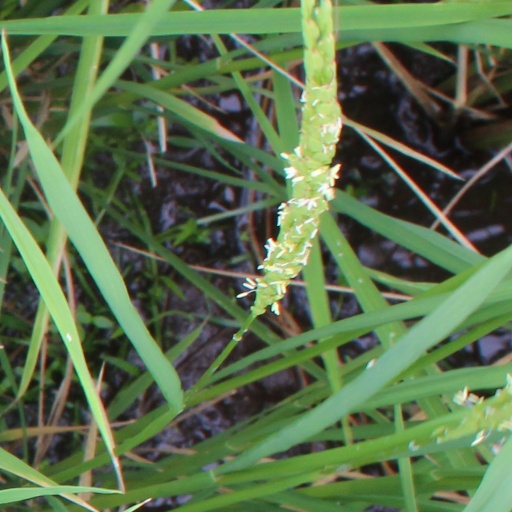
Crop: rice